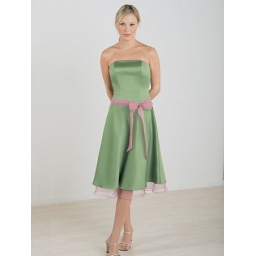
She likes this dress but in orange and pink, and want to change the neckline to a sweetheart